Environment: real
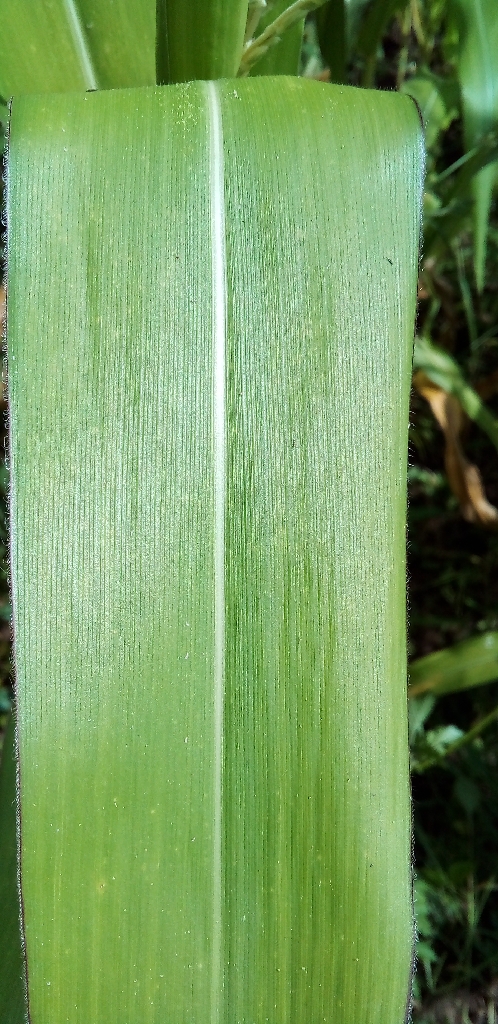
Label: healthy